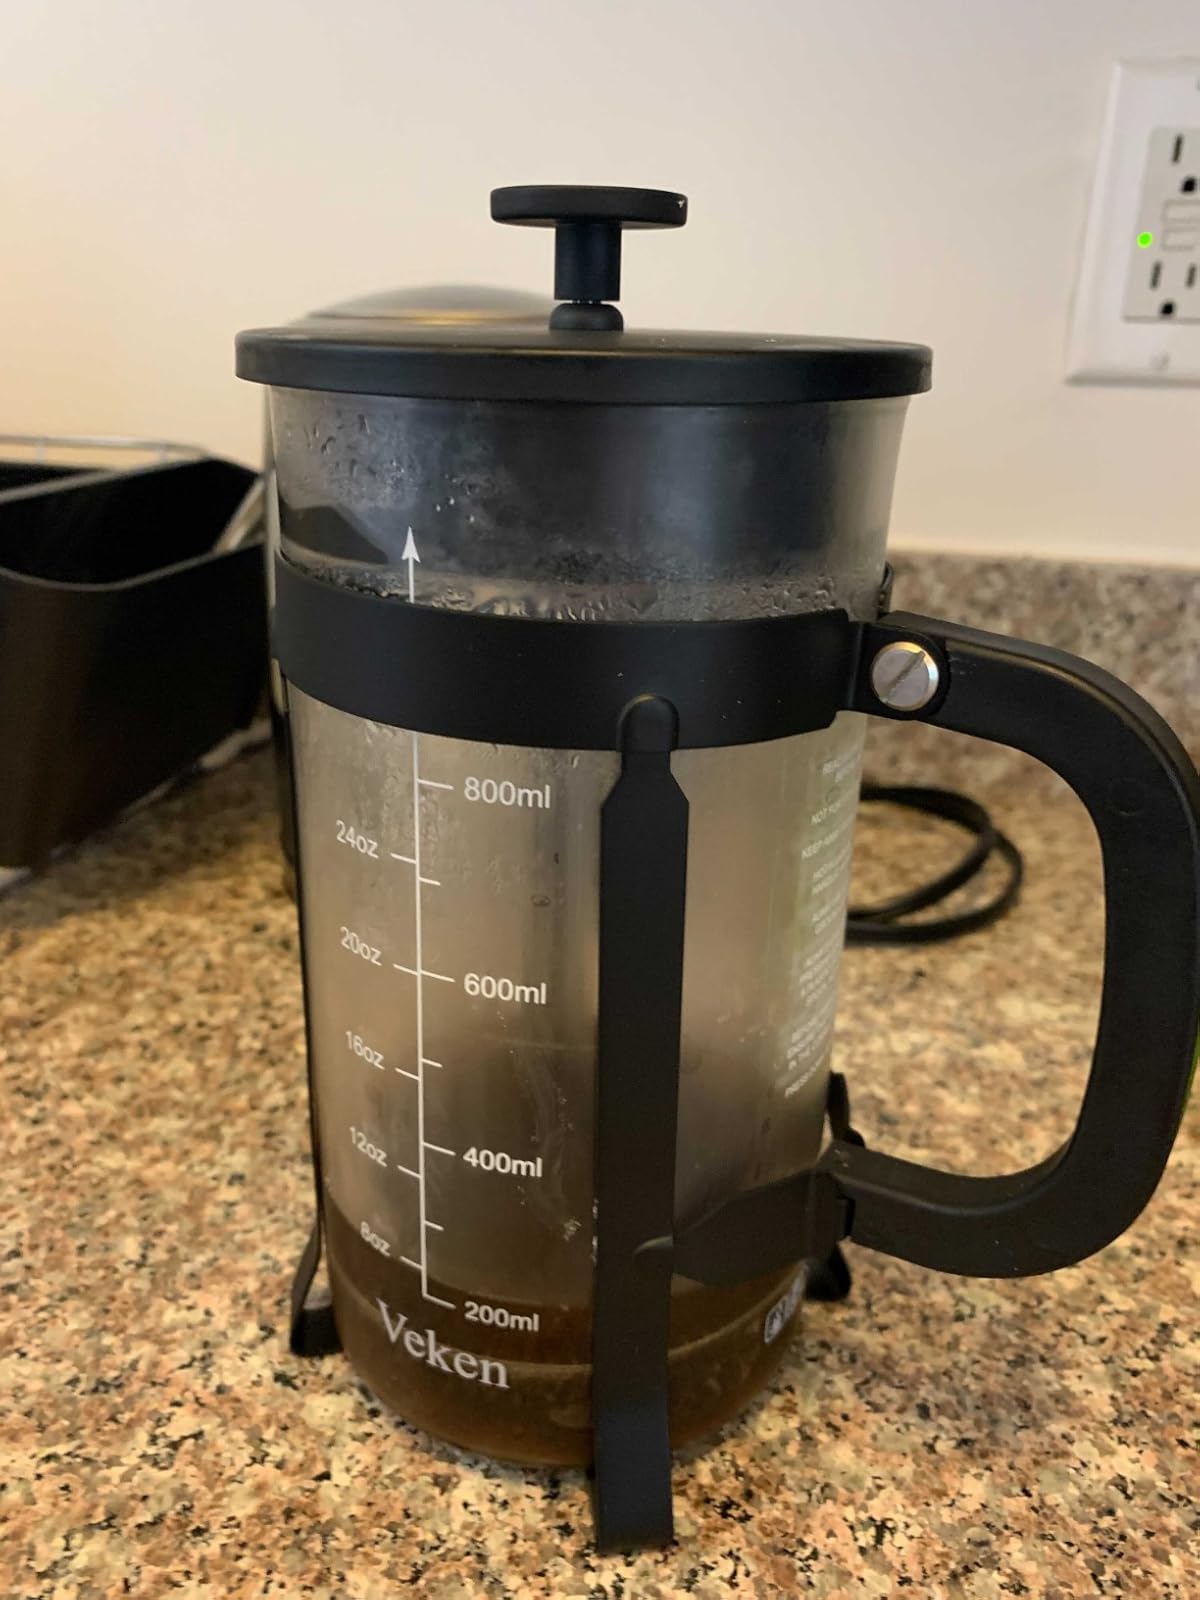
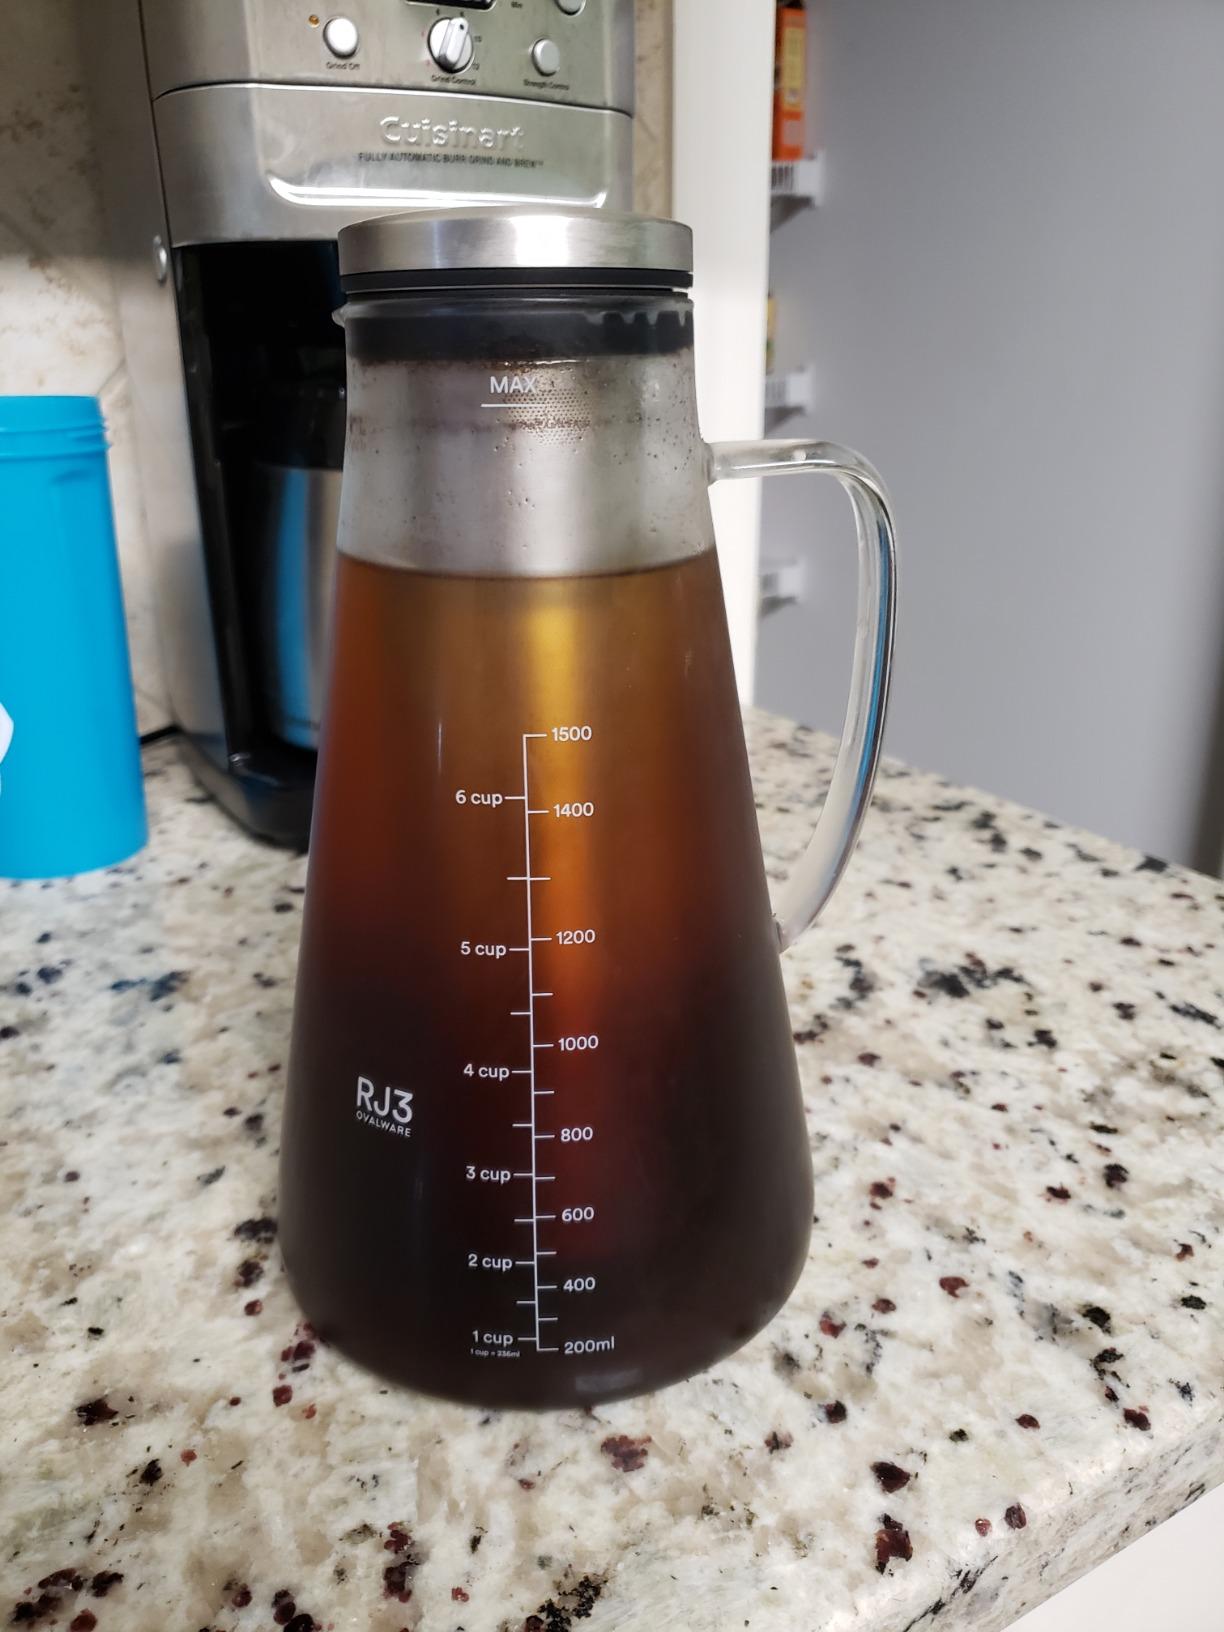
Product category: items_tea
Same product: no